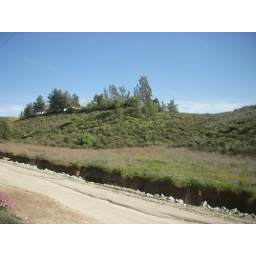
the little road in front of the place and the 'unbuildable' area across the street